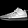
Label: Sneaker